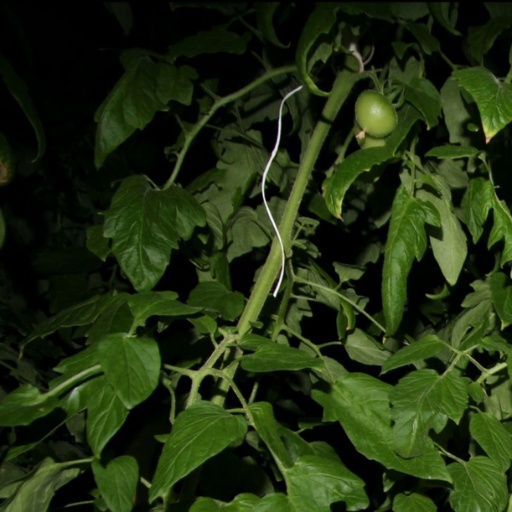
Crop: tomato